El Señor de los Cielos season 9

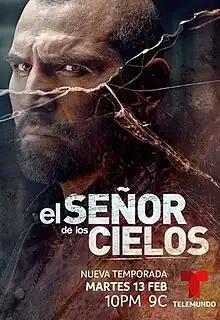

The ninth and final season of the American television series "El Señor de los Cielos" was announced on 11 May 2023. The season is directed by Danny Gavidia, Mauricio Corredor, Mauricio Meneses and Bernardo Mota, with Karen Barroeta, Ximena Cantuarias, and Monica Vizzi serving as executive producers.